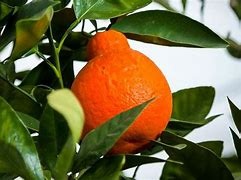
Label: mandarine